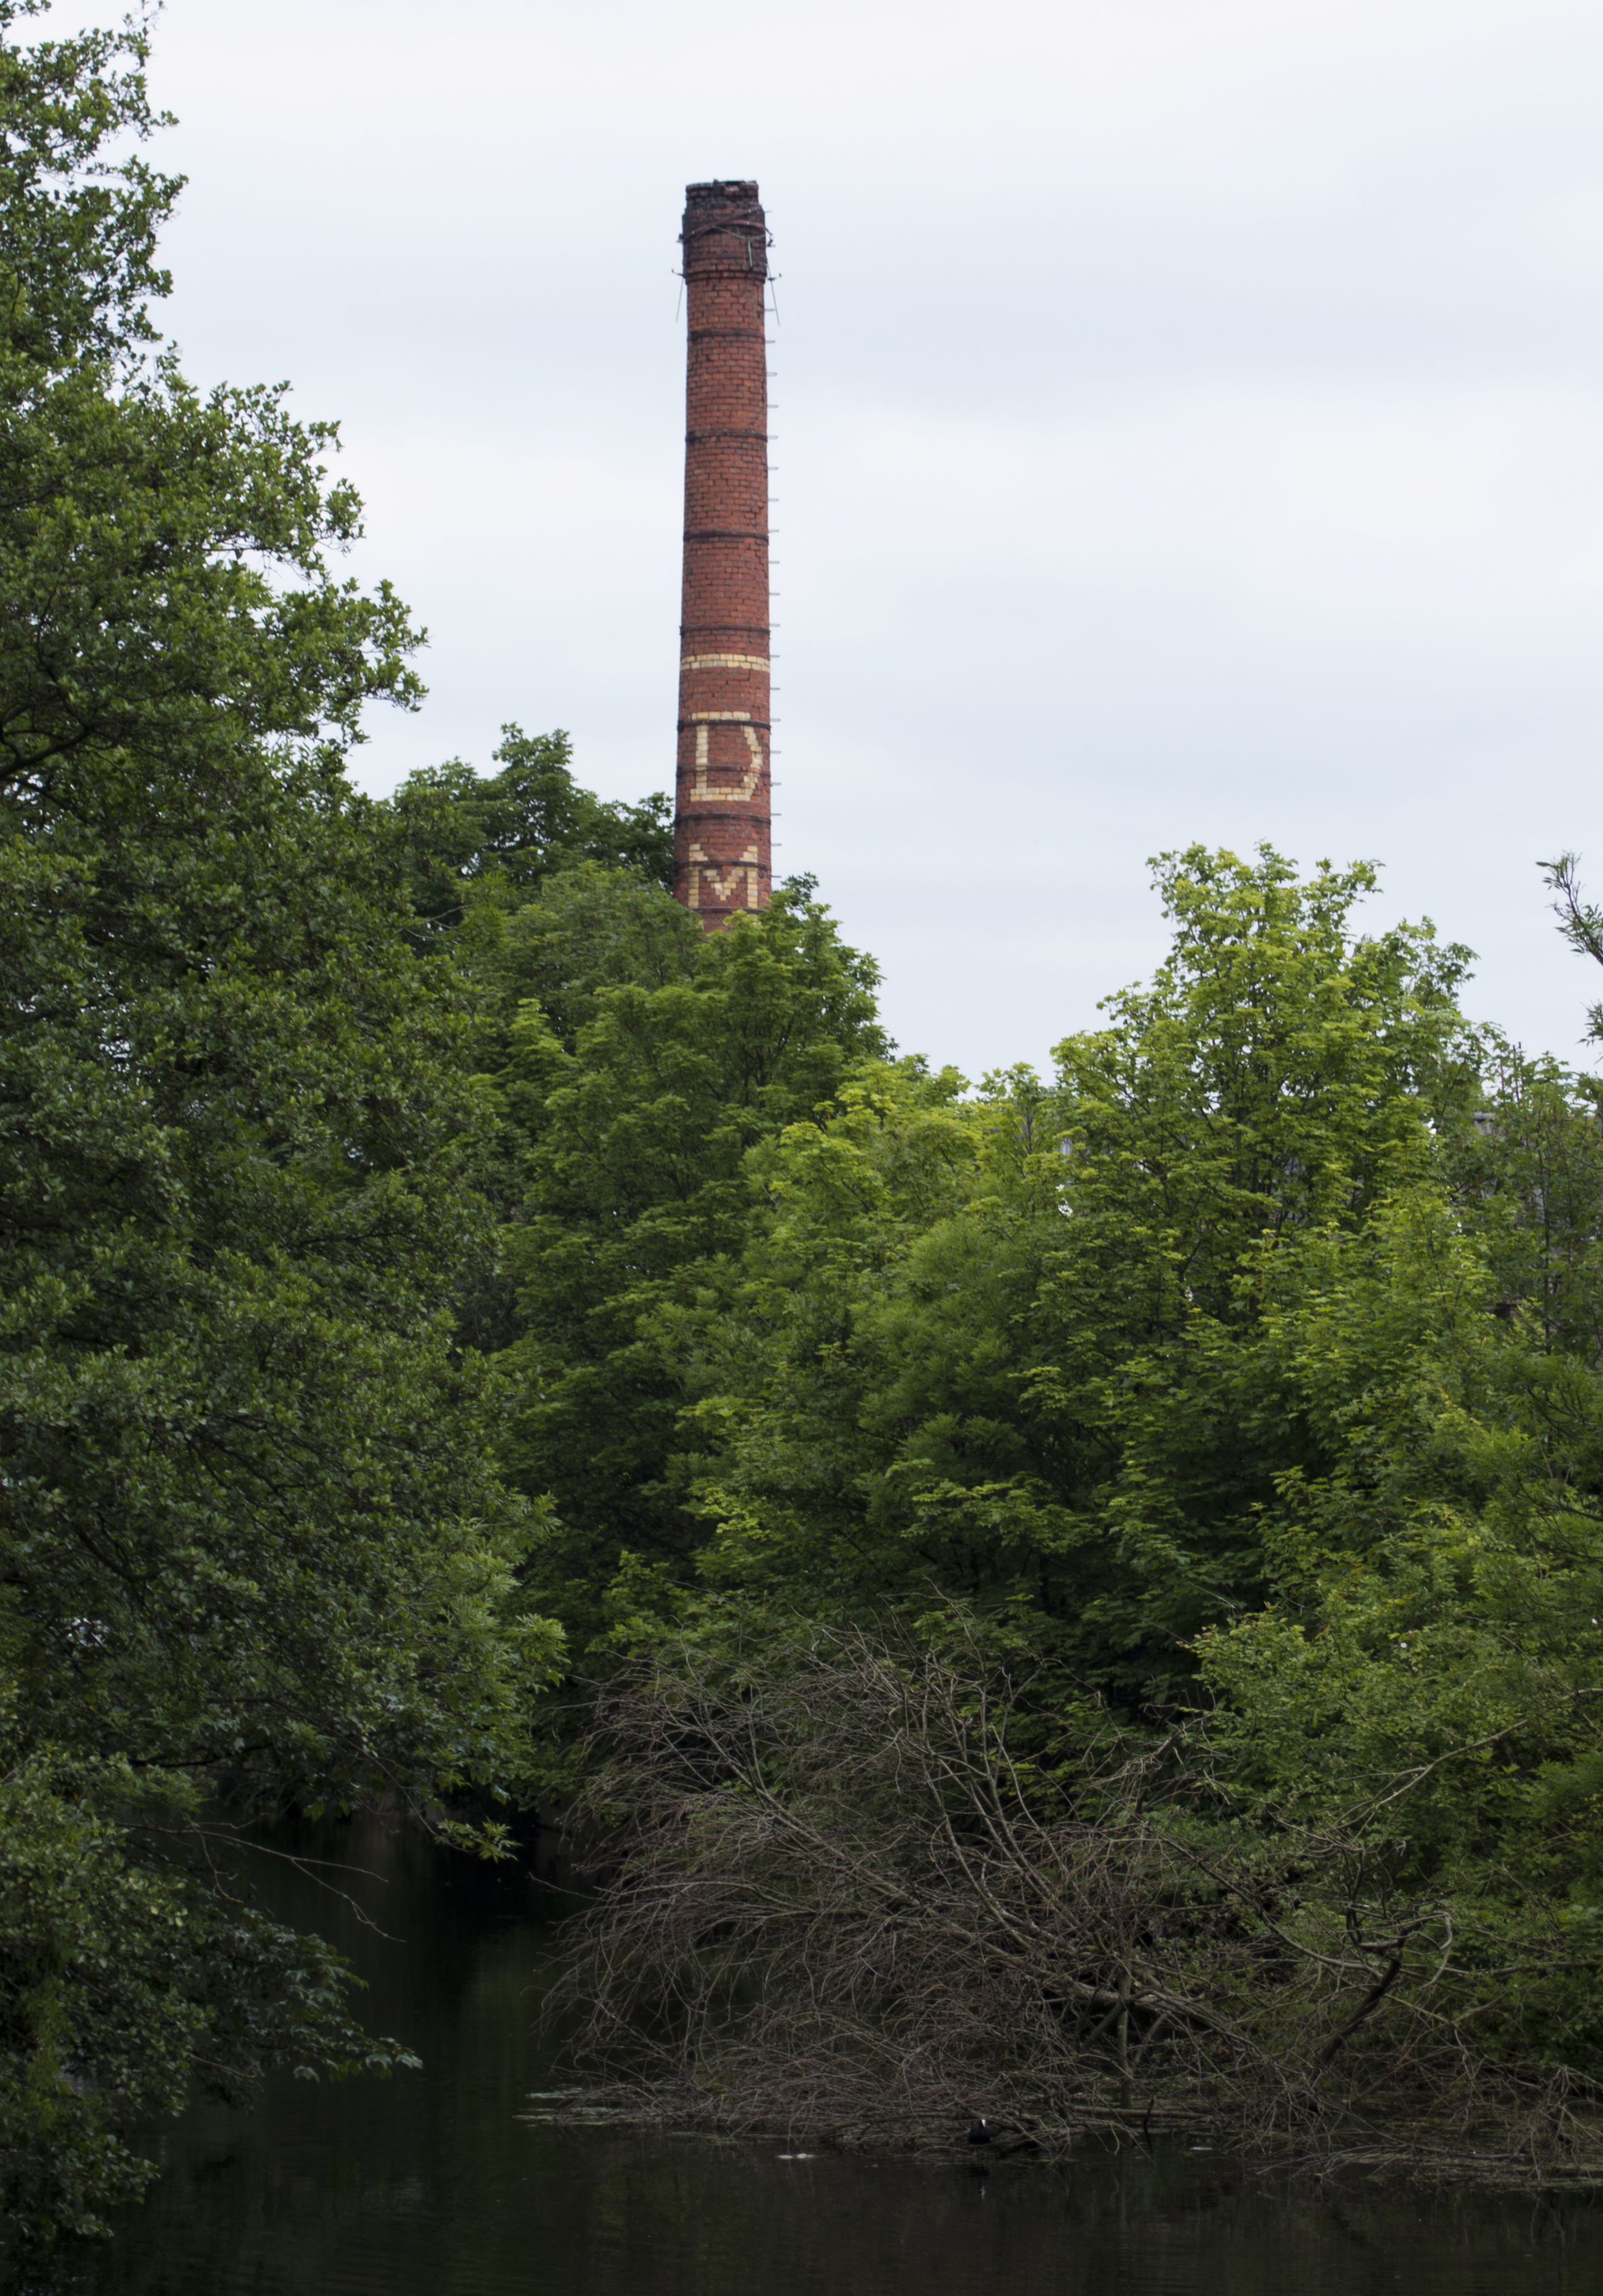
tree, water, forest, outdoor, architecture, hill, building, urban, river, tower, nikon, historic, waterway, holland, nederland, netherlands, dutch, outdoorphotography, urbanphotography, habitat, paulvandevelde, pdvandevelde, padagudaloma, dordrecht, stadsfotografie, nederlandinfotos, historisch, stadswandeling, architectuur, pvdvfotografie, pdvandeveldedordrecht, diep, rondjedordt, dedordtevaer, dutchphotography, totallydutch, dordtmonumenteel, fotosdordrecht, fotosvandordrecht, erfgoedcentrumdiep, openmonumentendag, rural area, dmi, melkindustrie, woody plant